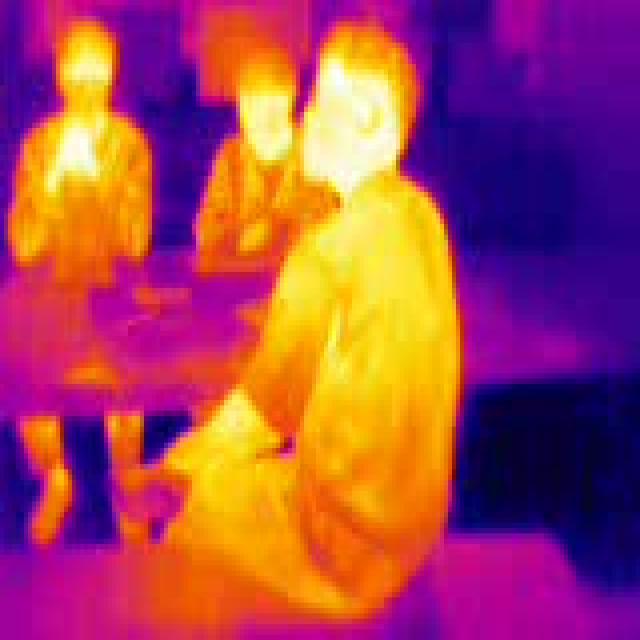
Detected objects:
label: person
label: person
label: person